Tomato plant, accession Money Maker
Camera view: bottom (45 deg); turntable rotation: 60 degrees
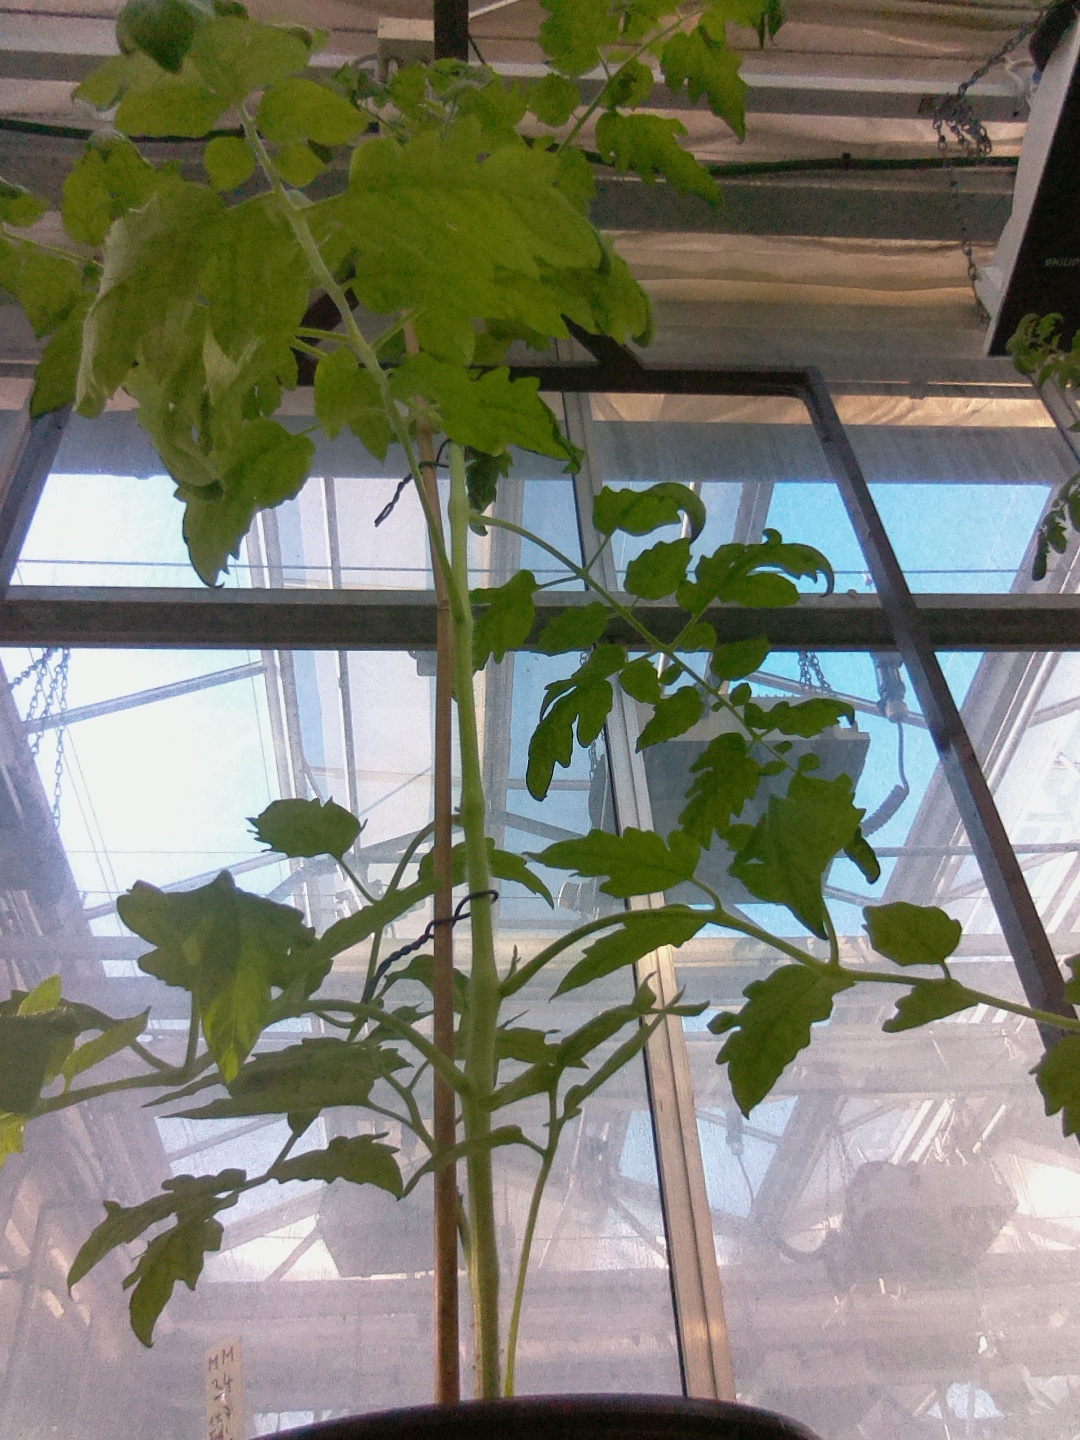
BBCH growth stage 53: 3 inflorescences visible